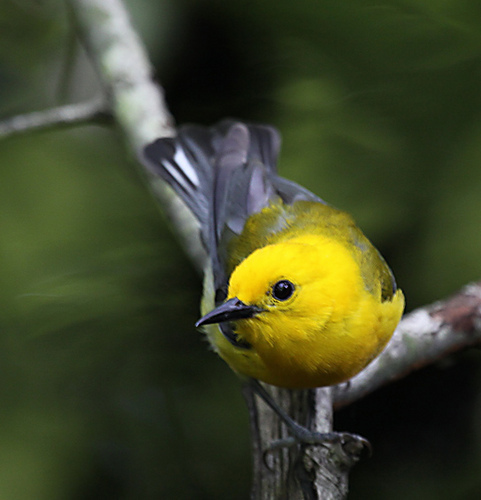
a yellow bird with black and a black bill and a black eyering
this little bird is nearly all yellow with gray secondaries and tail.
this bird has a bright yellow belly and breast. with black primaries and secondaries wings, and black tarsus and feet.
a small bright yellow bird with grey wings and tail.
a small bird with a vibrant yellow face and nexck, that has a short black beak and piercing black eyes.
this particular bird has a yellow head and black billa small bird that has a yellow head and body, and a long gray tail.
a small yellow bird with black eyes and a short pointed beak.
this small bird has a bright yellow crown and throat and belly and has a black beak.
this bird has a yellow head and belly, with gray wings.
Species: Prothonotary Warbler